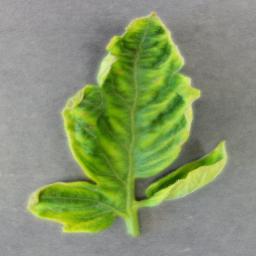
Label: Tomato___Tomato_Yellow_Leaf_Curl_Virus